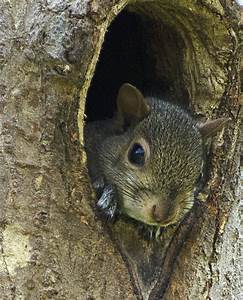
Label: squirrel